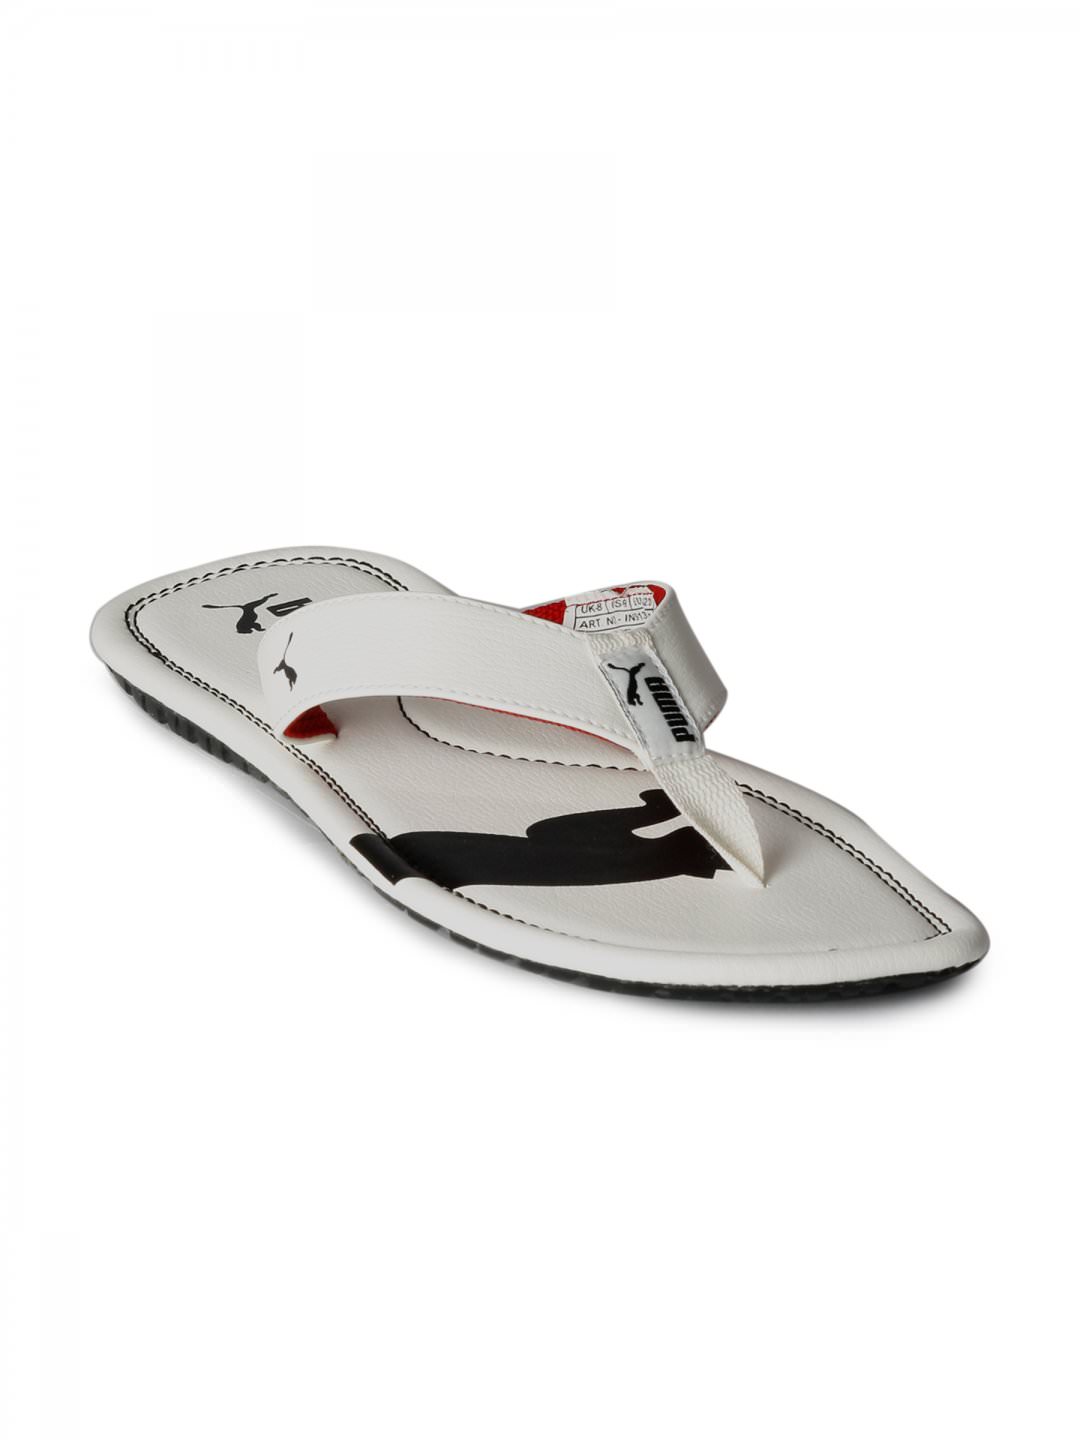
Puma Men Drifter Cat II White Flip Flops
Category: Footwear / Flip Flops / Flip Flops
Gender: Men
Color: White
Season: Fall 2012
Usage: Casual